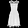
Label: Dress